KATN

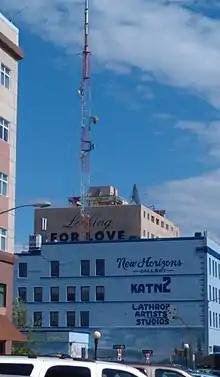
KATN's studios are located in the Lathrop Building in downtown Fairbanks.

KATN debuted on March 1, 1955, as KFAR-TV, and was Fairbanks' second television station after KTVF. It became KTTU-TV (no relation to the present-day station in Tucson, Arizona) on June 18, 1981, and KATN on August 18, 1984. It was the first television station in Fairbanks to broadcast in color in 1967 (while KTVF was temporarily off the air due to a flood).